Jesús T. Piñero

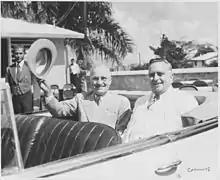
Piñero (on right) with Truman

In 1946, President Harry S. Truman relieved Governor Rexford Guy Tugwell, who had served in this position from 1941, and named Piñero as governor in his place, the first native Puerto Rican appointed to that post under U.S. administration.